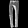
Label: Trouser